The Bob Hope Theatre

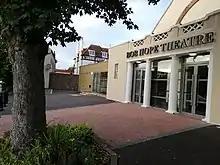
Exterior. Bob Hope Theatre, Eltham

The Bob Hope Theatre is a community theatre in Eltham in the Royal Borough of Greenwich, England. The theatre is owned and run by the members of Eltham Little Theatre Company. The theatre's own repertory members present approximately 11 shows each year, including a pantomime every January, and an annual musical. A variety of other companies also perform at the theatre throughout the year – about 15 additional productions.